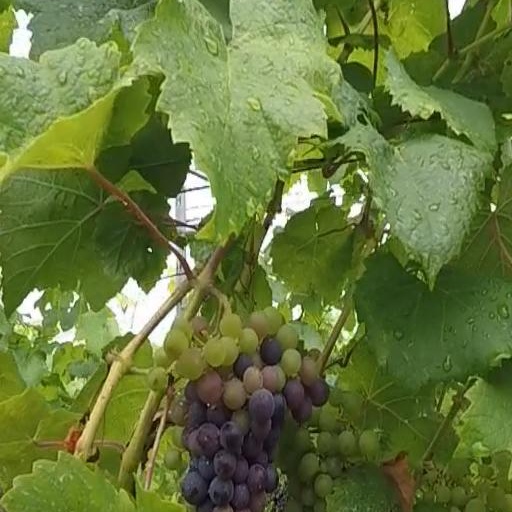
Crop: grape